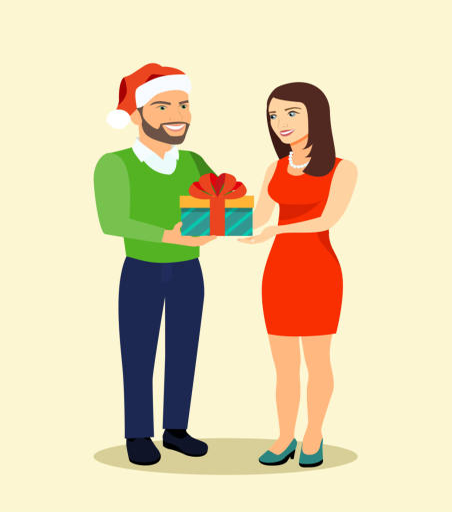
man gives a gift to a woman .